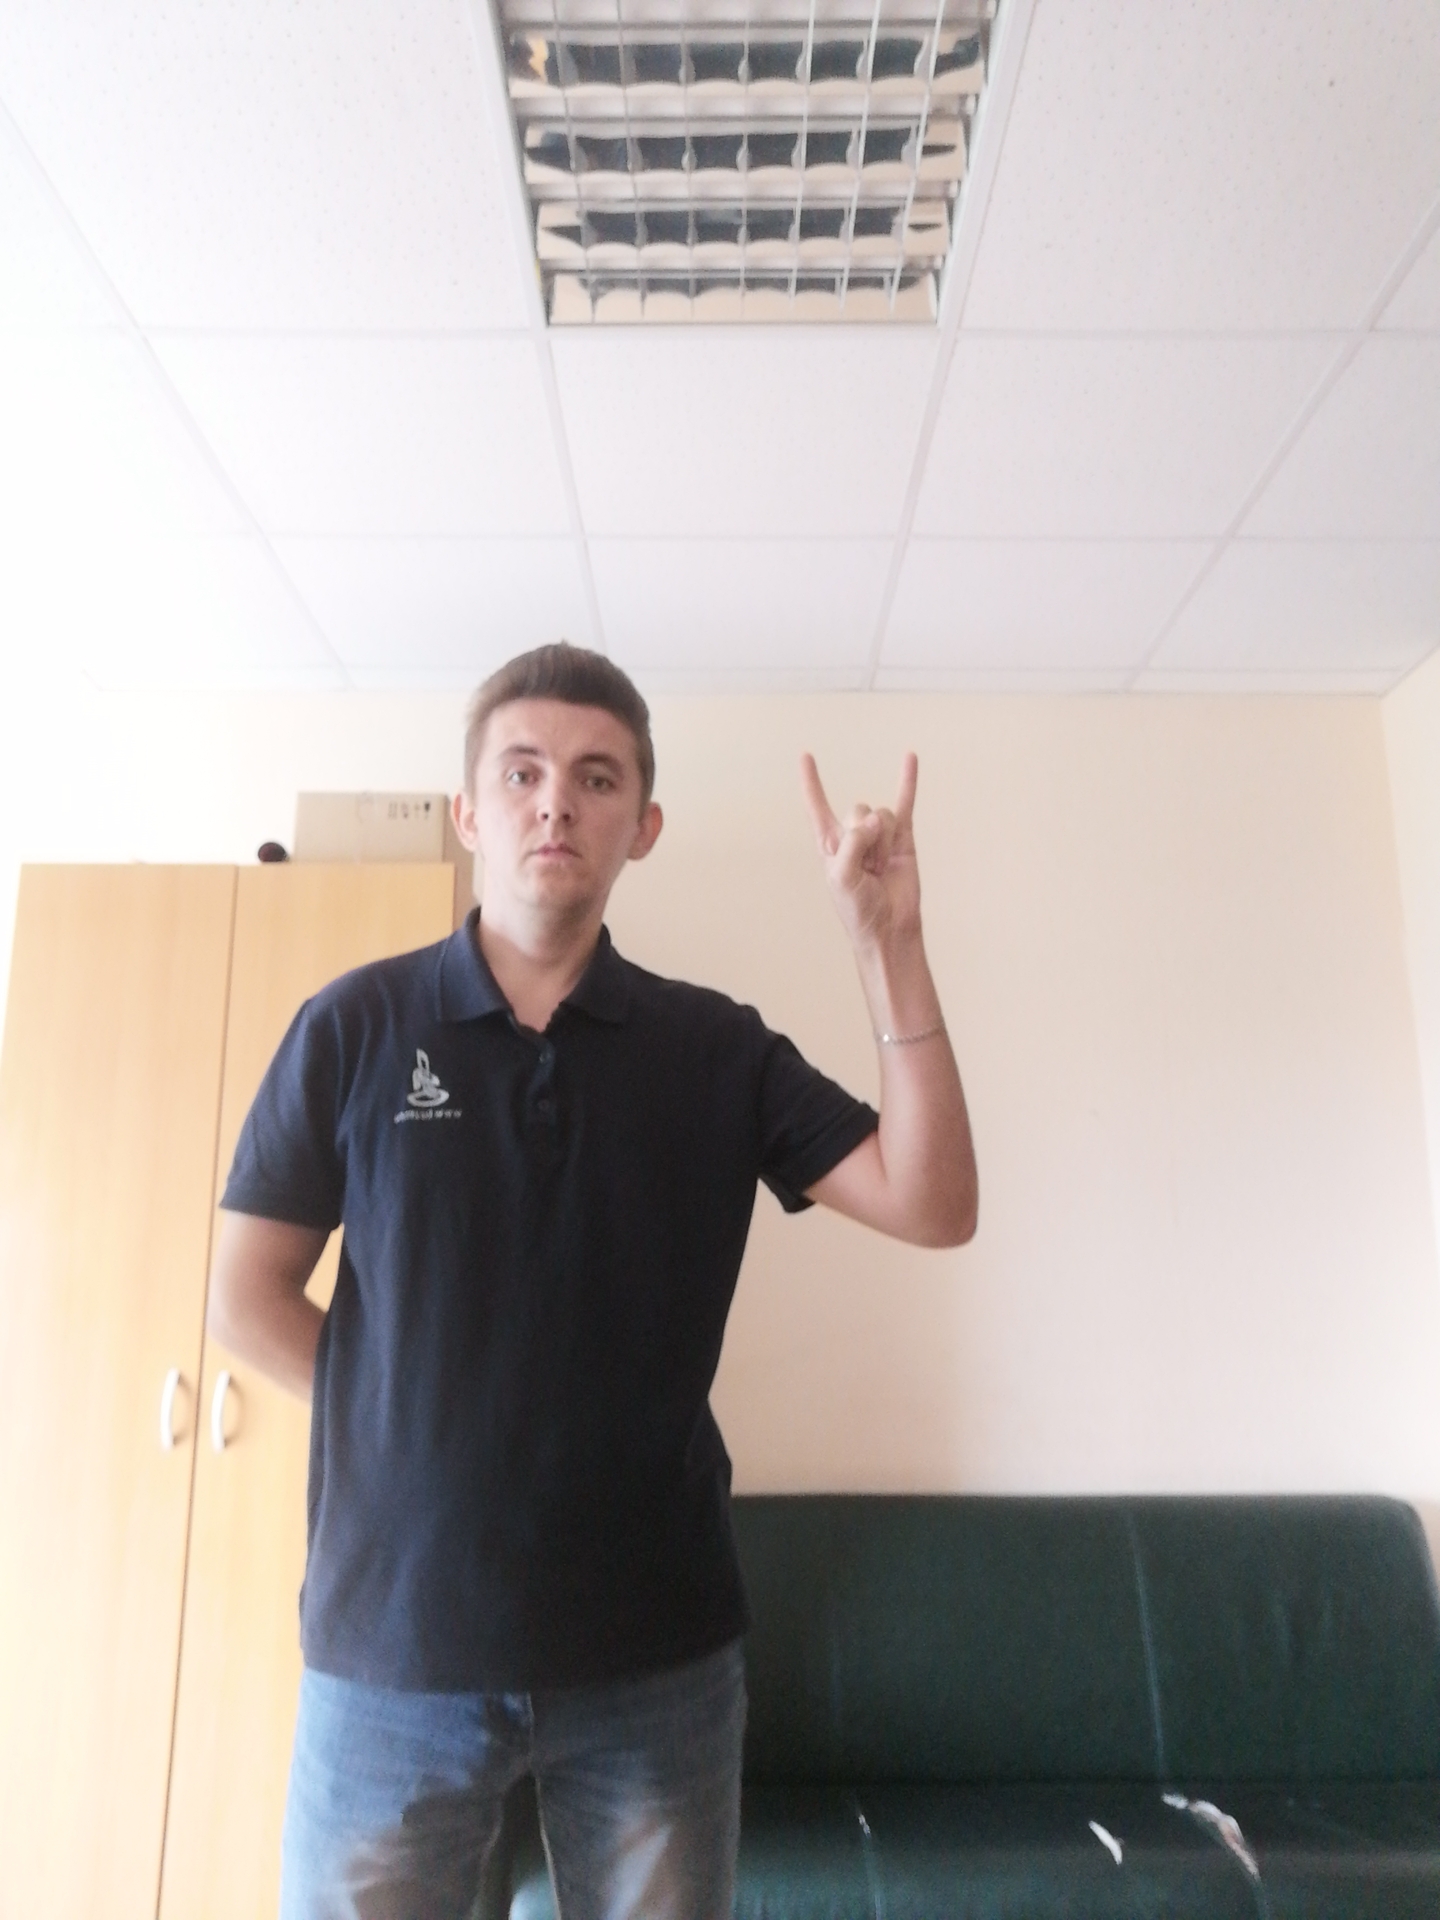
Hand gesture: rock